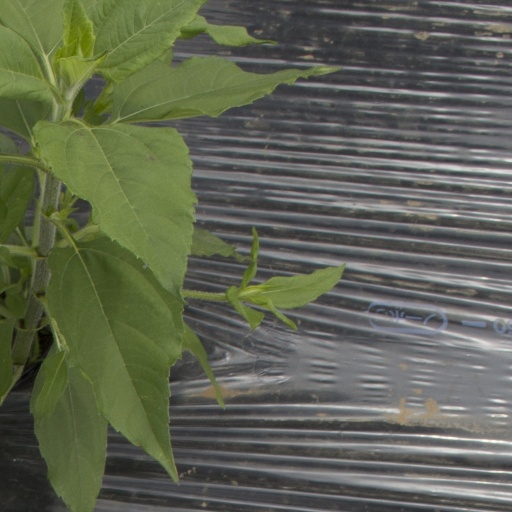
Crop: Jerusalem artichoke